Filippo Tortu

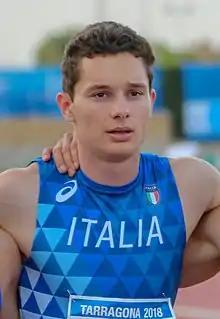
Tortu at the 2018 Mediterranean Games

Born in Milan to a Sardinian father, former runner Salvino, and a Lombard mother, Paola Confalonieri, he began to play sports at the age of eight years, dividing his time between track and field and basketball.